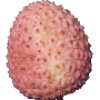
Label: lychee